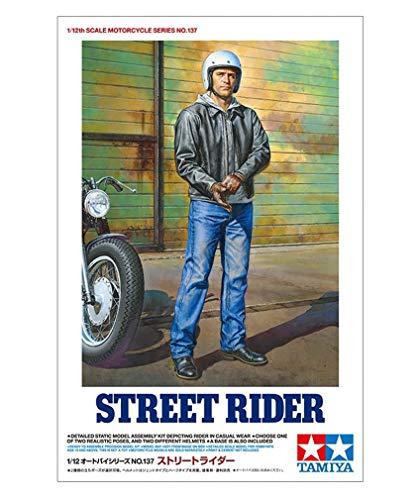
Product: Tamiya 14137 1/12 Street Motorcycle Rider Plastic Model Kit
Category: Toys & Games | Hobbies | Models & Model Kits | Model Kits | Motorcycle Kits
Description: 1/12 scale plastic model assembly kit.
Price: $18.70
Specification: ProductDimensions:11.4x7.5x1.8inches|ItemWeight:6.4ounces|ShippingWeight:6.4ounces|ASIN:B07XBJJ1KY|Itemmodelnumber:TAM14137|Manufacturerrecommendedage:16-16years